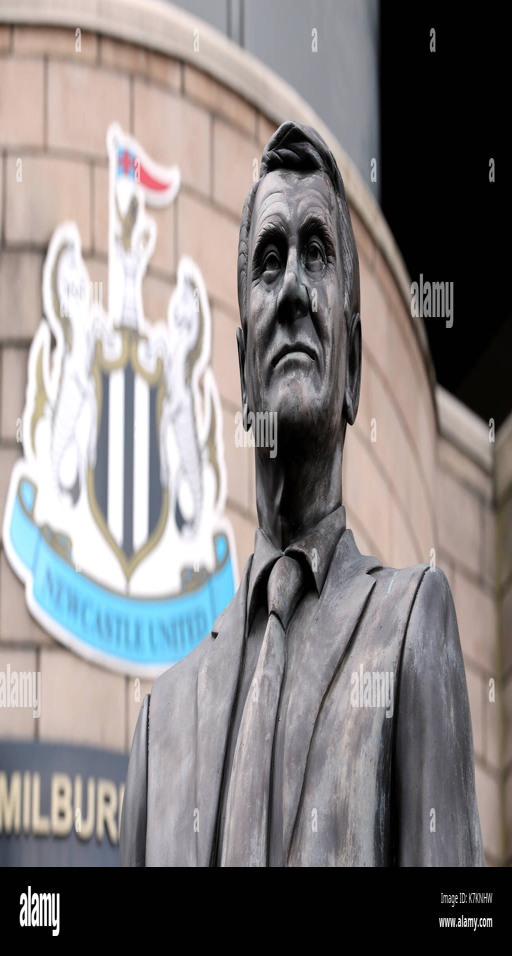
the statue outside the stadium before the match